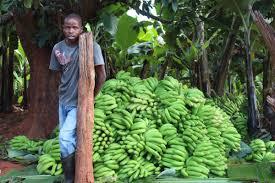
Haya ni mazingira ya ukulima. Kuna mwanamume mmoja aliyevaa viatu vya mvua amesimama karibu na mlingoti. Nyuma yake kuna shamba kubwa la ndizi. Pia kuna ndizi zilizovunwa zimewekwa hapo chini.